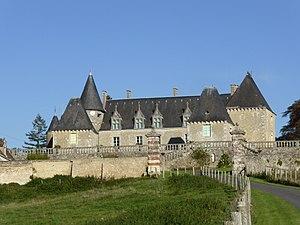
Château des Feugerets, à Appenai-sous-Bellême, dans l'Orne.
Cet article recense les monuments historiques de l'arrondissement de Mortagne-au-Perche, dans l'Orne, en France.
Cet article recense de manière non exhaustive les châteaux, maisons fortes, manoirs, mottes castrales, situés dans le département français de l'Orne. Le cas échéant, il est fait état des inscriptions et classements au titre des monuments historiques.
La Chapelle-Souëf est une commune française, située dans le département de l'Orne en région Normandie, peuplée de 255 habitants.